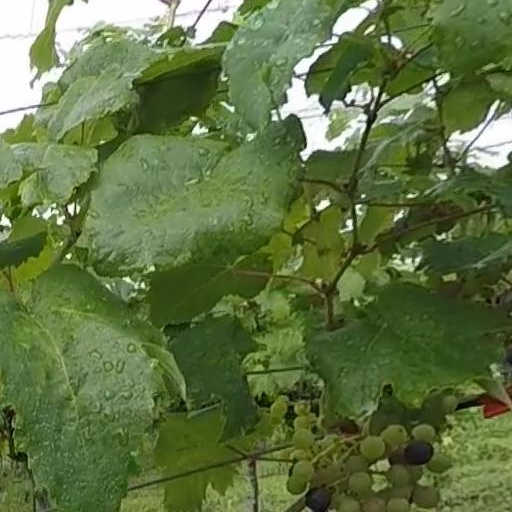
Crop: grape